Emporia State University

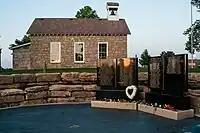
Memorial for Fallen Educators with the one-room schoolhouse in the background

The origins of the university date back to 1861, when Kansas became a state. The Kansas Constitution provided for a state university, and from 1861 to 1863 the question of where the university would be locatedLawrence, Manhattan or Emporiawas debated. In February 1863, Manhattan was selected as the site for the state's land-grant college, authorized by the 1862 Morrill Land-Grant Act–what evolved into Kansas State University. Lawrence and Emporia were therefore left as the only candidates for a state university. The fact that Amos Adams Lawrence had donated $10,000 (plus interest), as well as 40 acres (160,000 m) to the city of Lawrence had great weight with the Kansas Legislature, and Lawrence was selected by one vote over Emporia as the location of the University of Kansas. On March 7, 1863, the Kansas Legislature passed the enabling act to establish the Kansas State Normal School, which would one day become Emporia State University; it did not open until February 15, 1865. The first class graduated two and a half years later; it consisted of two women, Mary Jane Watson and Ellen Plumb. Ellen was the sister of US Senator Preston B. Plumb.